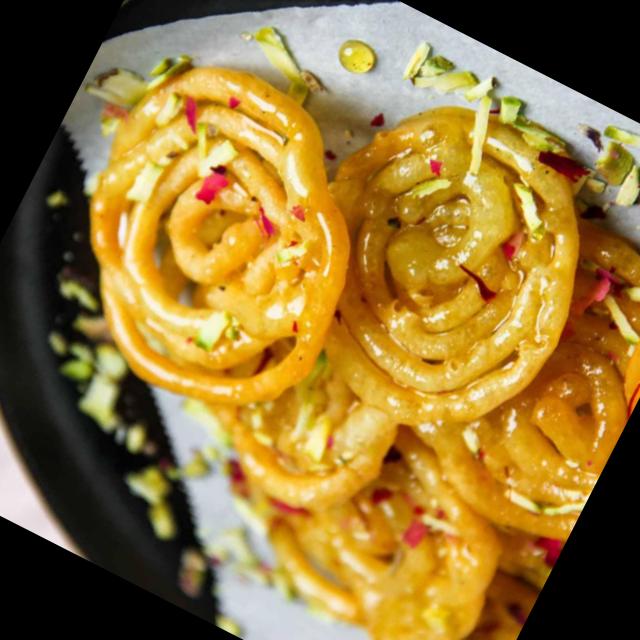
Dish: jalebi